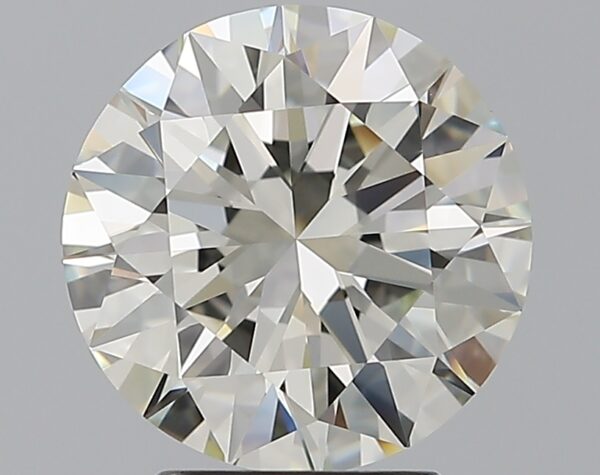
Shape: round
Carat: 3
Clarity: IF
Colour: K
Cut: EX
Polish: EX
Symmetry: EX
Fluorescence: N
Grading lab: GIA
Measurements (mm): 9.24 x 9.3 x 5.68